Leonberg

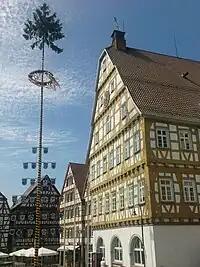
Leonberg Town Hall: In front of the building, the traditional Maypole with plaques represents local guilds.

Leonberg once fell into the bishopric of Speyer and was part of an area governed by archdeacon St. Trinitatis. As an early member of Württemberg, in 1535, Duke Ulrich introduced the Reformation. For many centuries, Leonberg was predominantly Protestant. In 1552, the deanery was moved to Leonberg, with the Stadtkirche becoming the "Dekanatskirche". After the Second World War, the religious community in Leonberg grew quickly as people moved into the area. The Protestant community in the district of Eltingen also dates back to the Reformation, as it does in Gebersheim, Höfingen, and Warmbronn.